Burkina Faso at the 2019 African Games

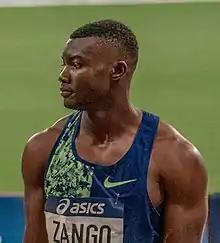
Hugues Fabrice Zango at 2019 Meeting de Paris.

In total, 18 athletes represented Burkina Faso in athletics and three gold medals and two silver medals were won.